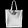
Label: Bag